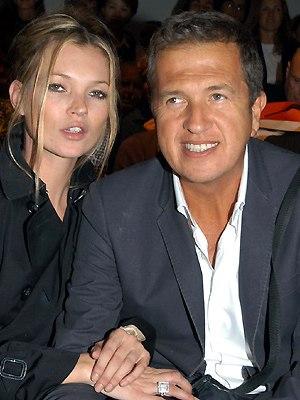
Katherine Ann Moss, dite Kate Moss, née le 16 janvier 1974 à Addiscombe, quartier de Croydon à Londres, est un mannequin britannique, surnommée usuellement « la Brindille ».